Pilar Cabot

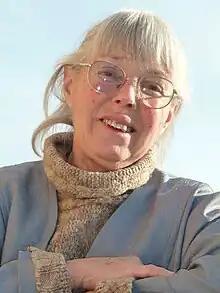

Pilar Cabot i Vila (27 September 1940 – 19 May 2017) was a Catalan writer of poetry, children's and adult's books, short stories and prose. She operated her own bookstore CLAM selling Catalan literature in her hometown of Vic from 1965 to 1985. Cabot authored approximately twenty works of poetry and she was actively involved as an honorary member of the Catalan Language Writers Association. She won awards for her works and established the Tertúlies amb poetes event happeneing every second Saturday of each month during an afternoon in 1997.